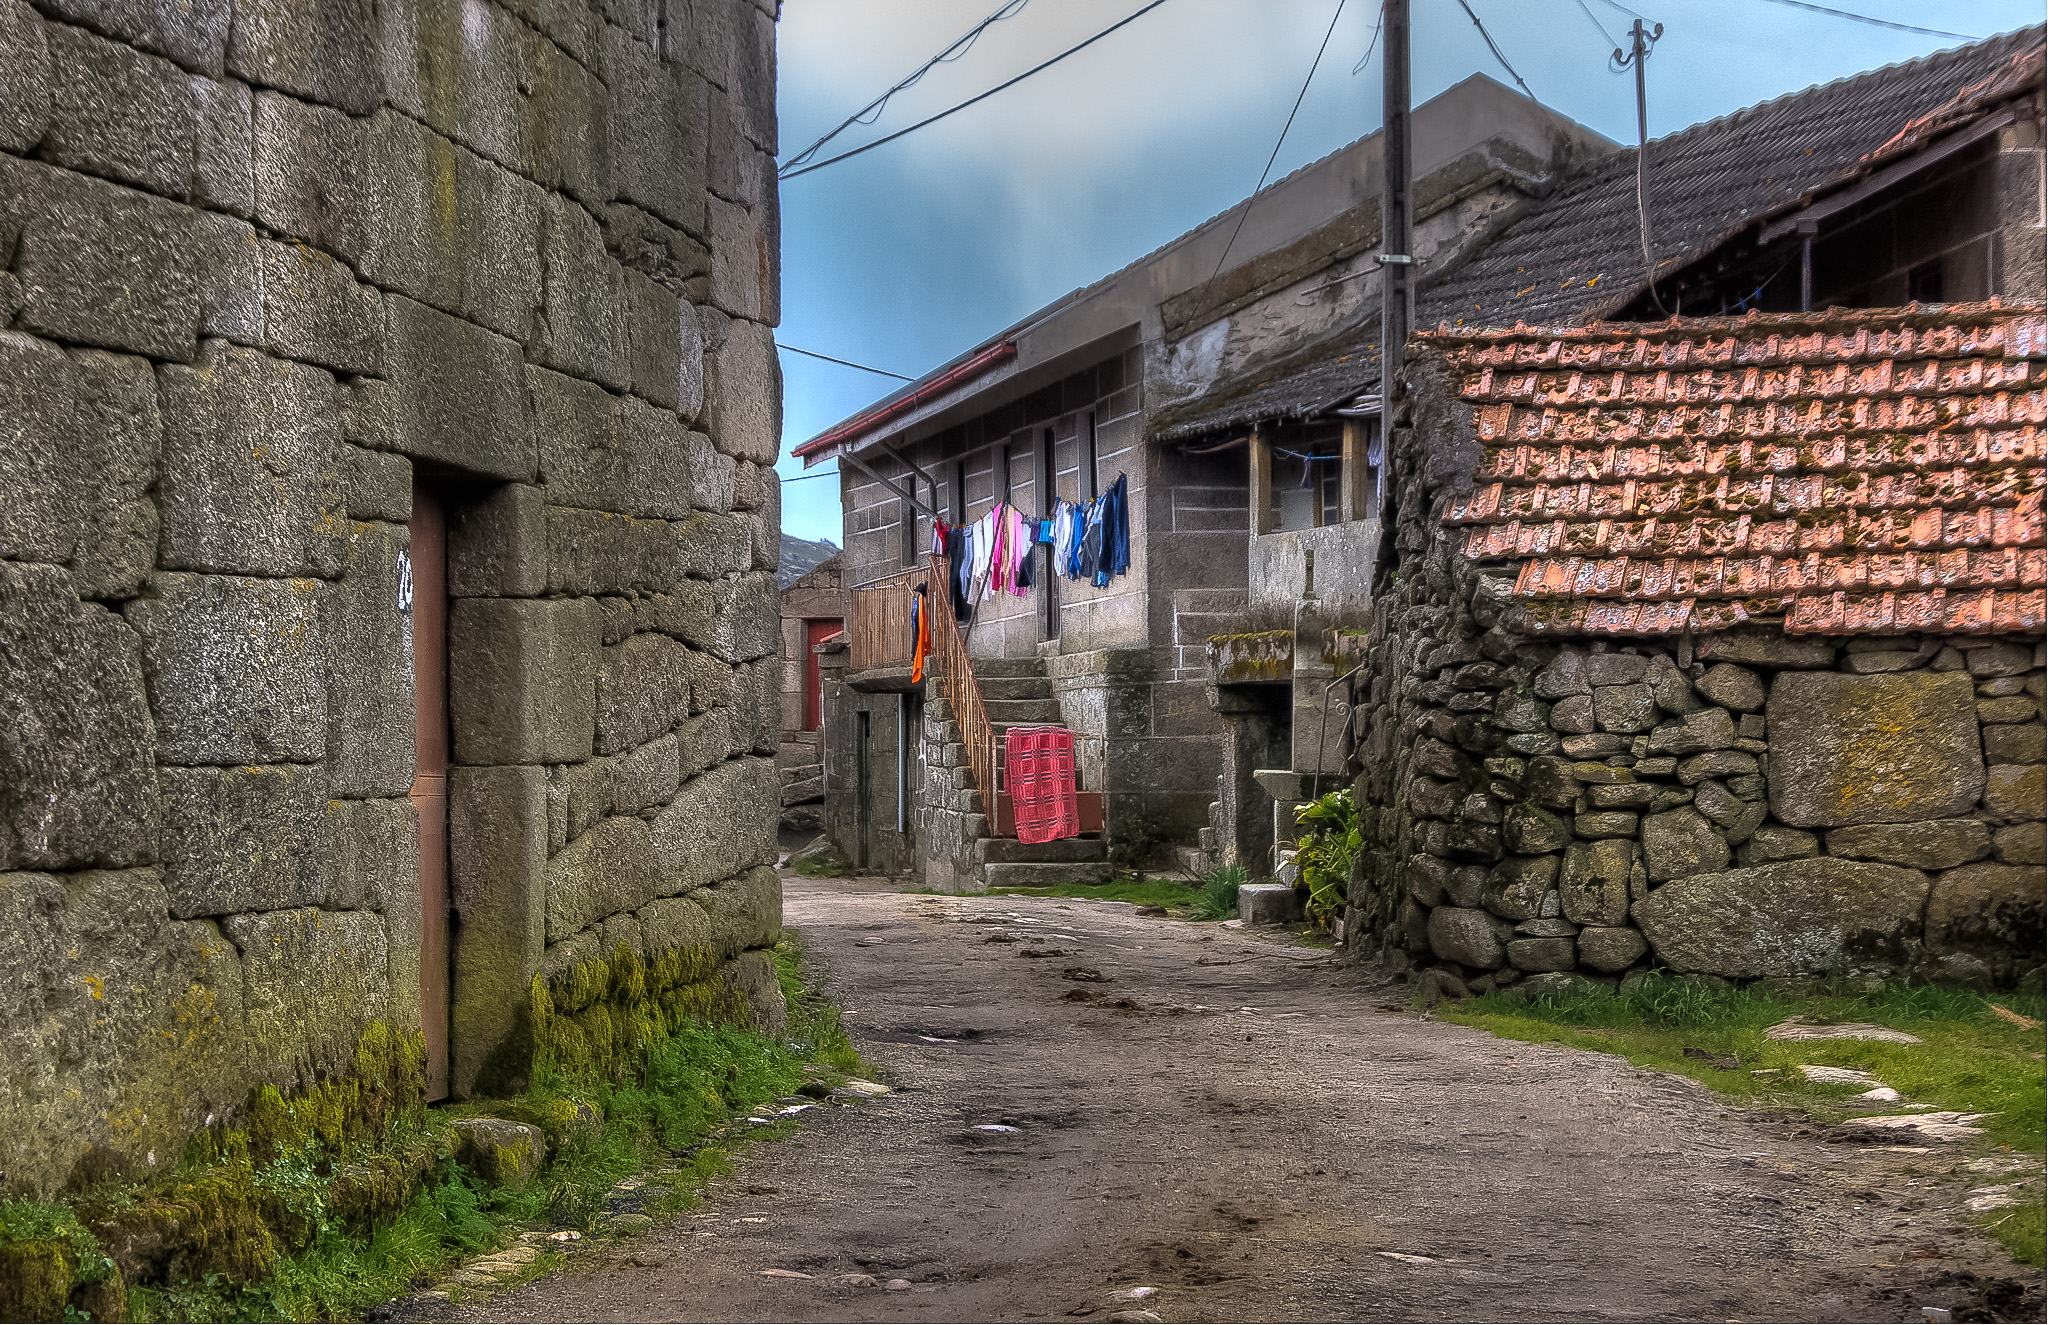
landscape, road, street, town, alley, wall, village, de, ruins, infrastructure, portugal, paisajes, ggl1, gaby1, xovesphoto, sonya77, negroes, vilarinho, tamron18250, vilarinhodenegroes, neighbourhood, rural area, urban area, ancient history, human settlement